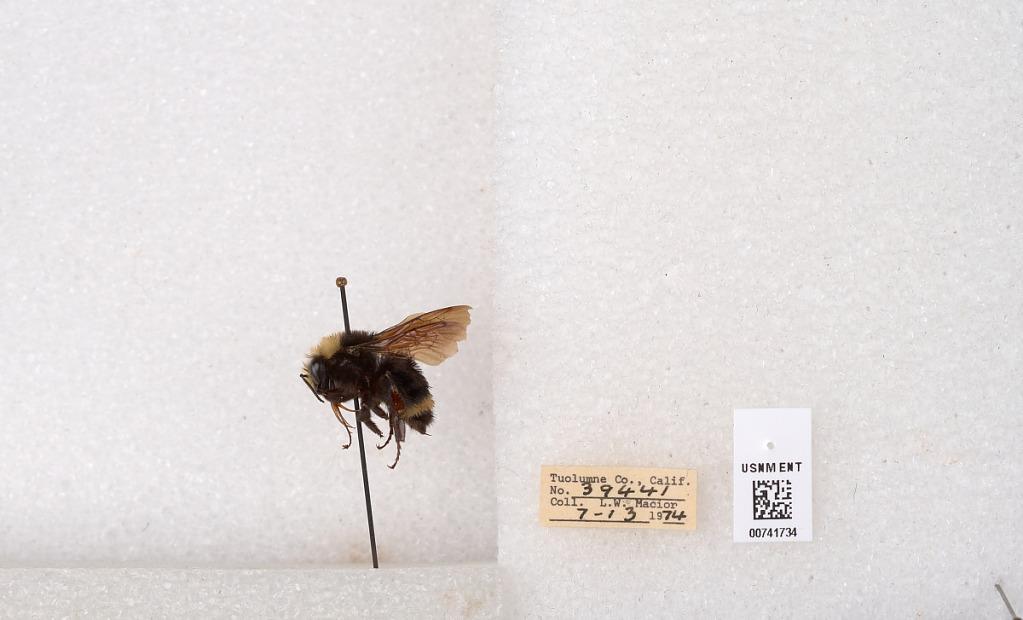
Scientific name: Bombus (Pyrobombus) vosnesenskii Radoszkowski
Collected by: L. Macior
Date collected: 1974-7-13
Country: United States
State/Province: California
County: Tuolumne
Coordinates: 37.9712, -120.228